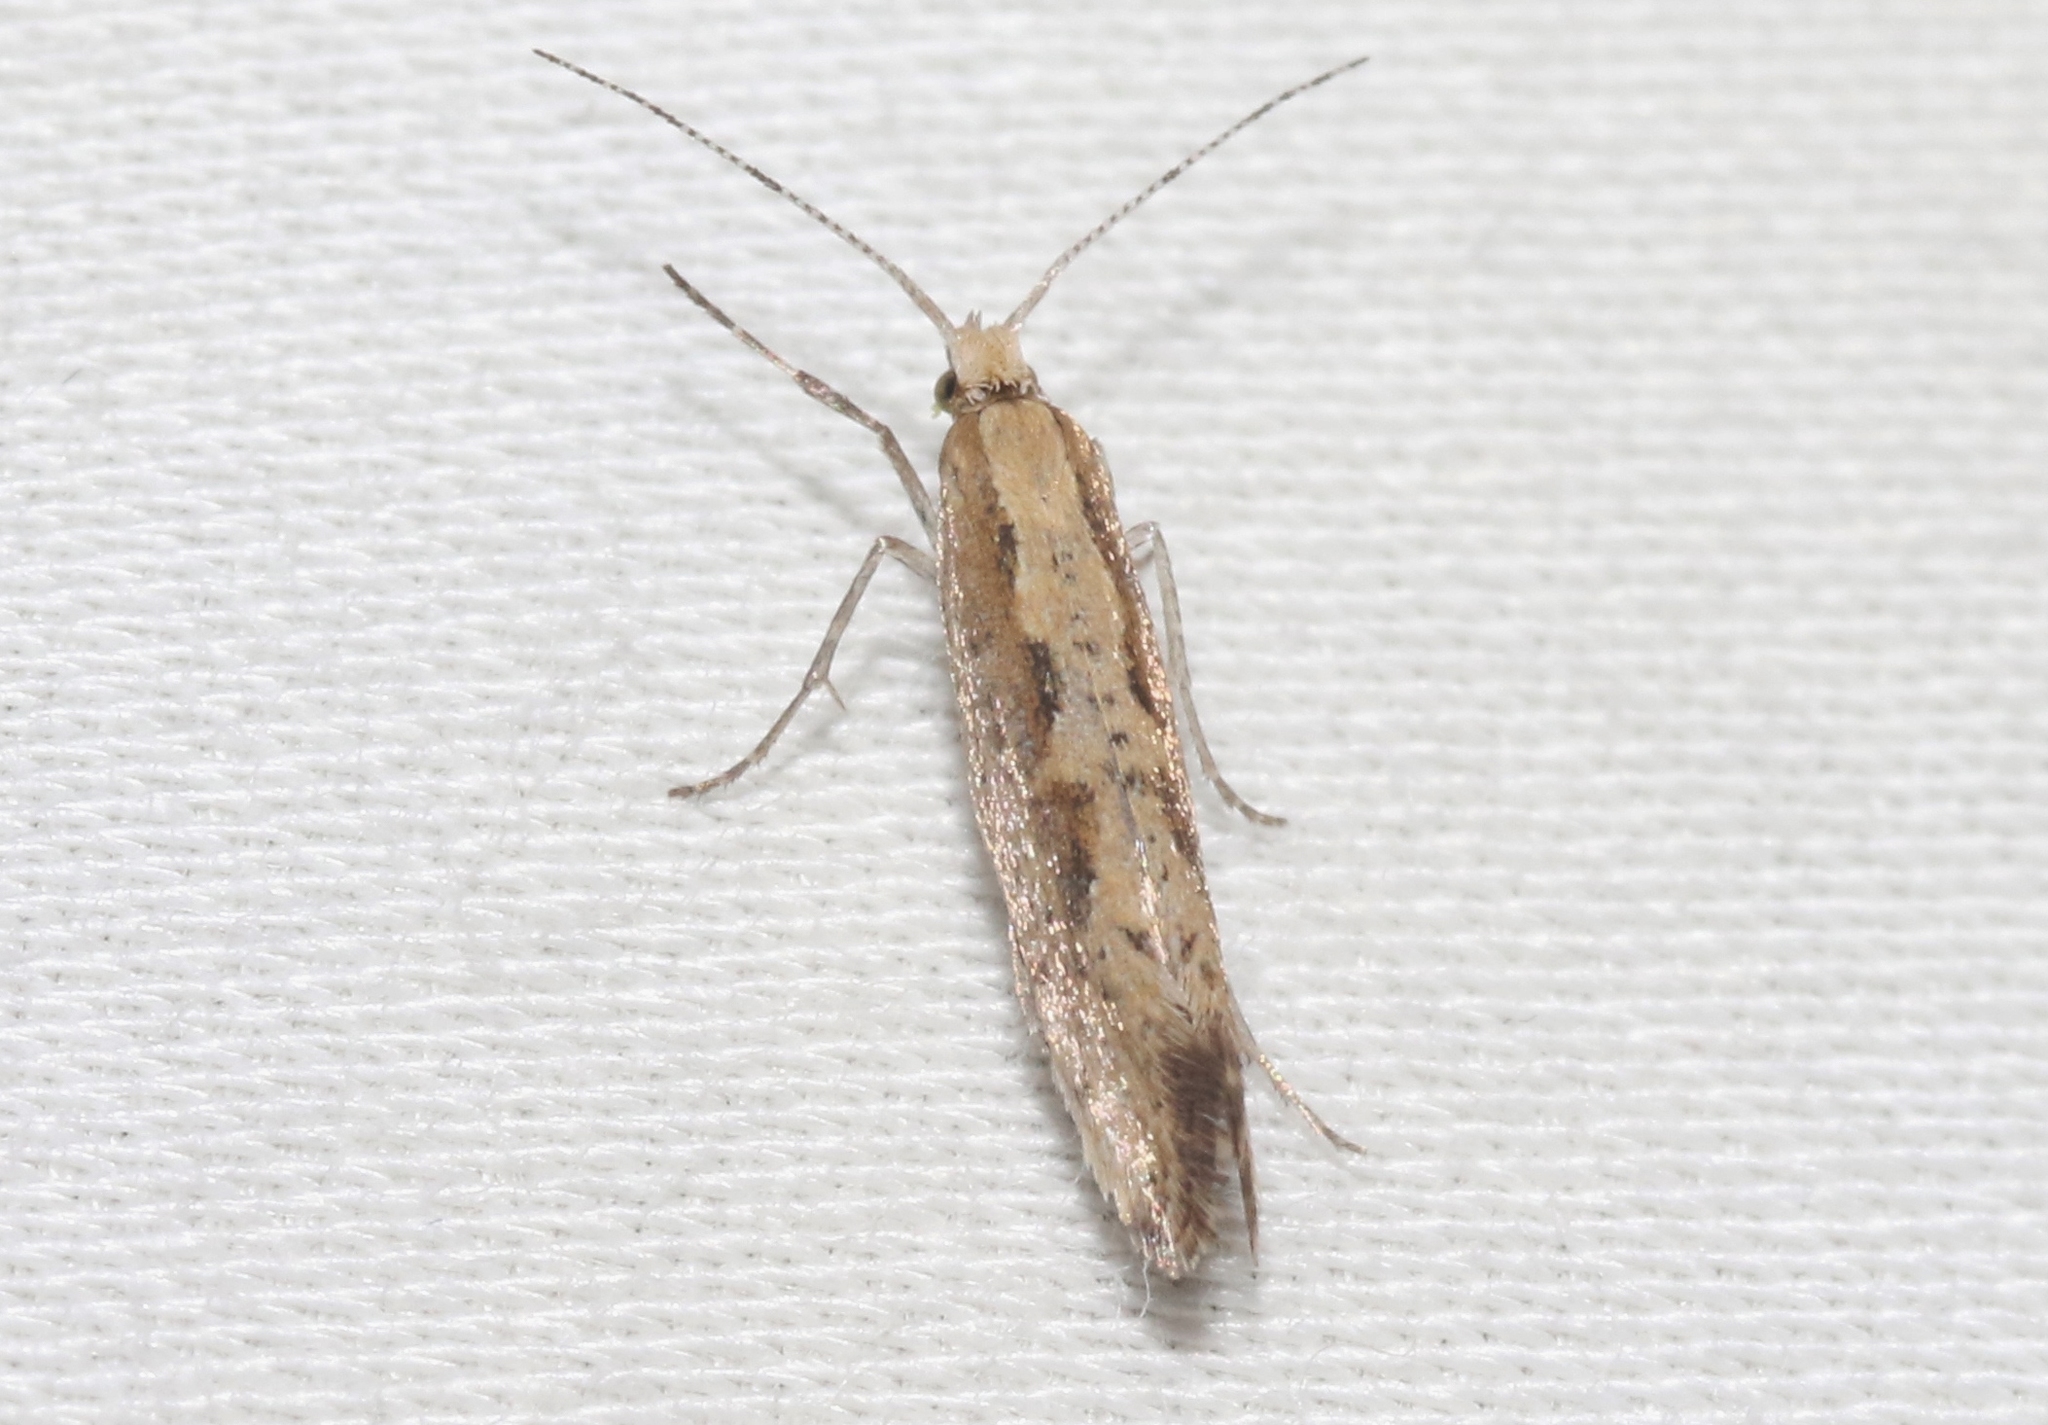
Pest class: diamondback_moth